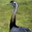
Label: bird